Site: brandenburg
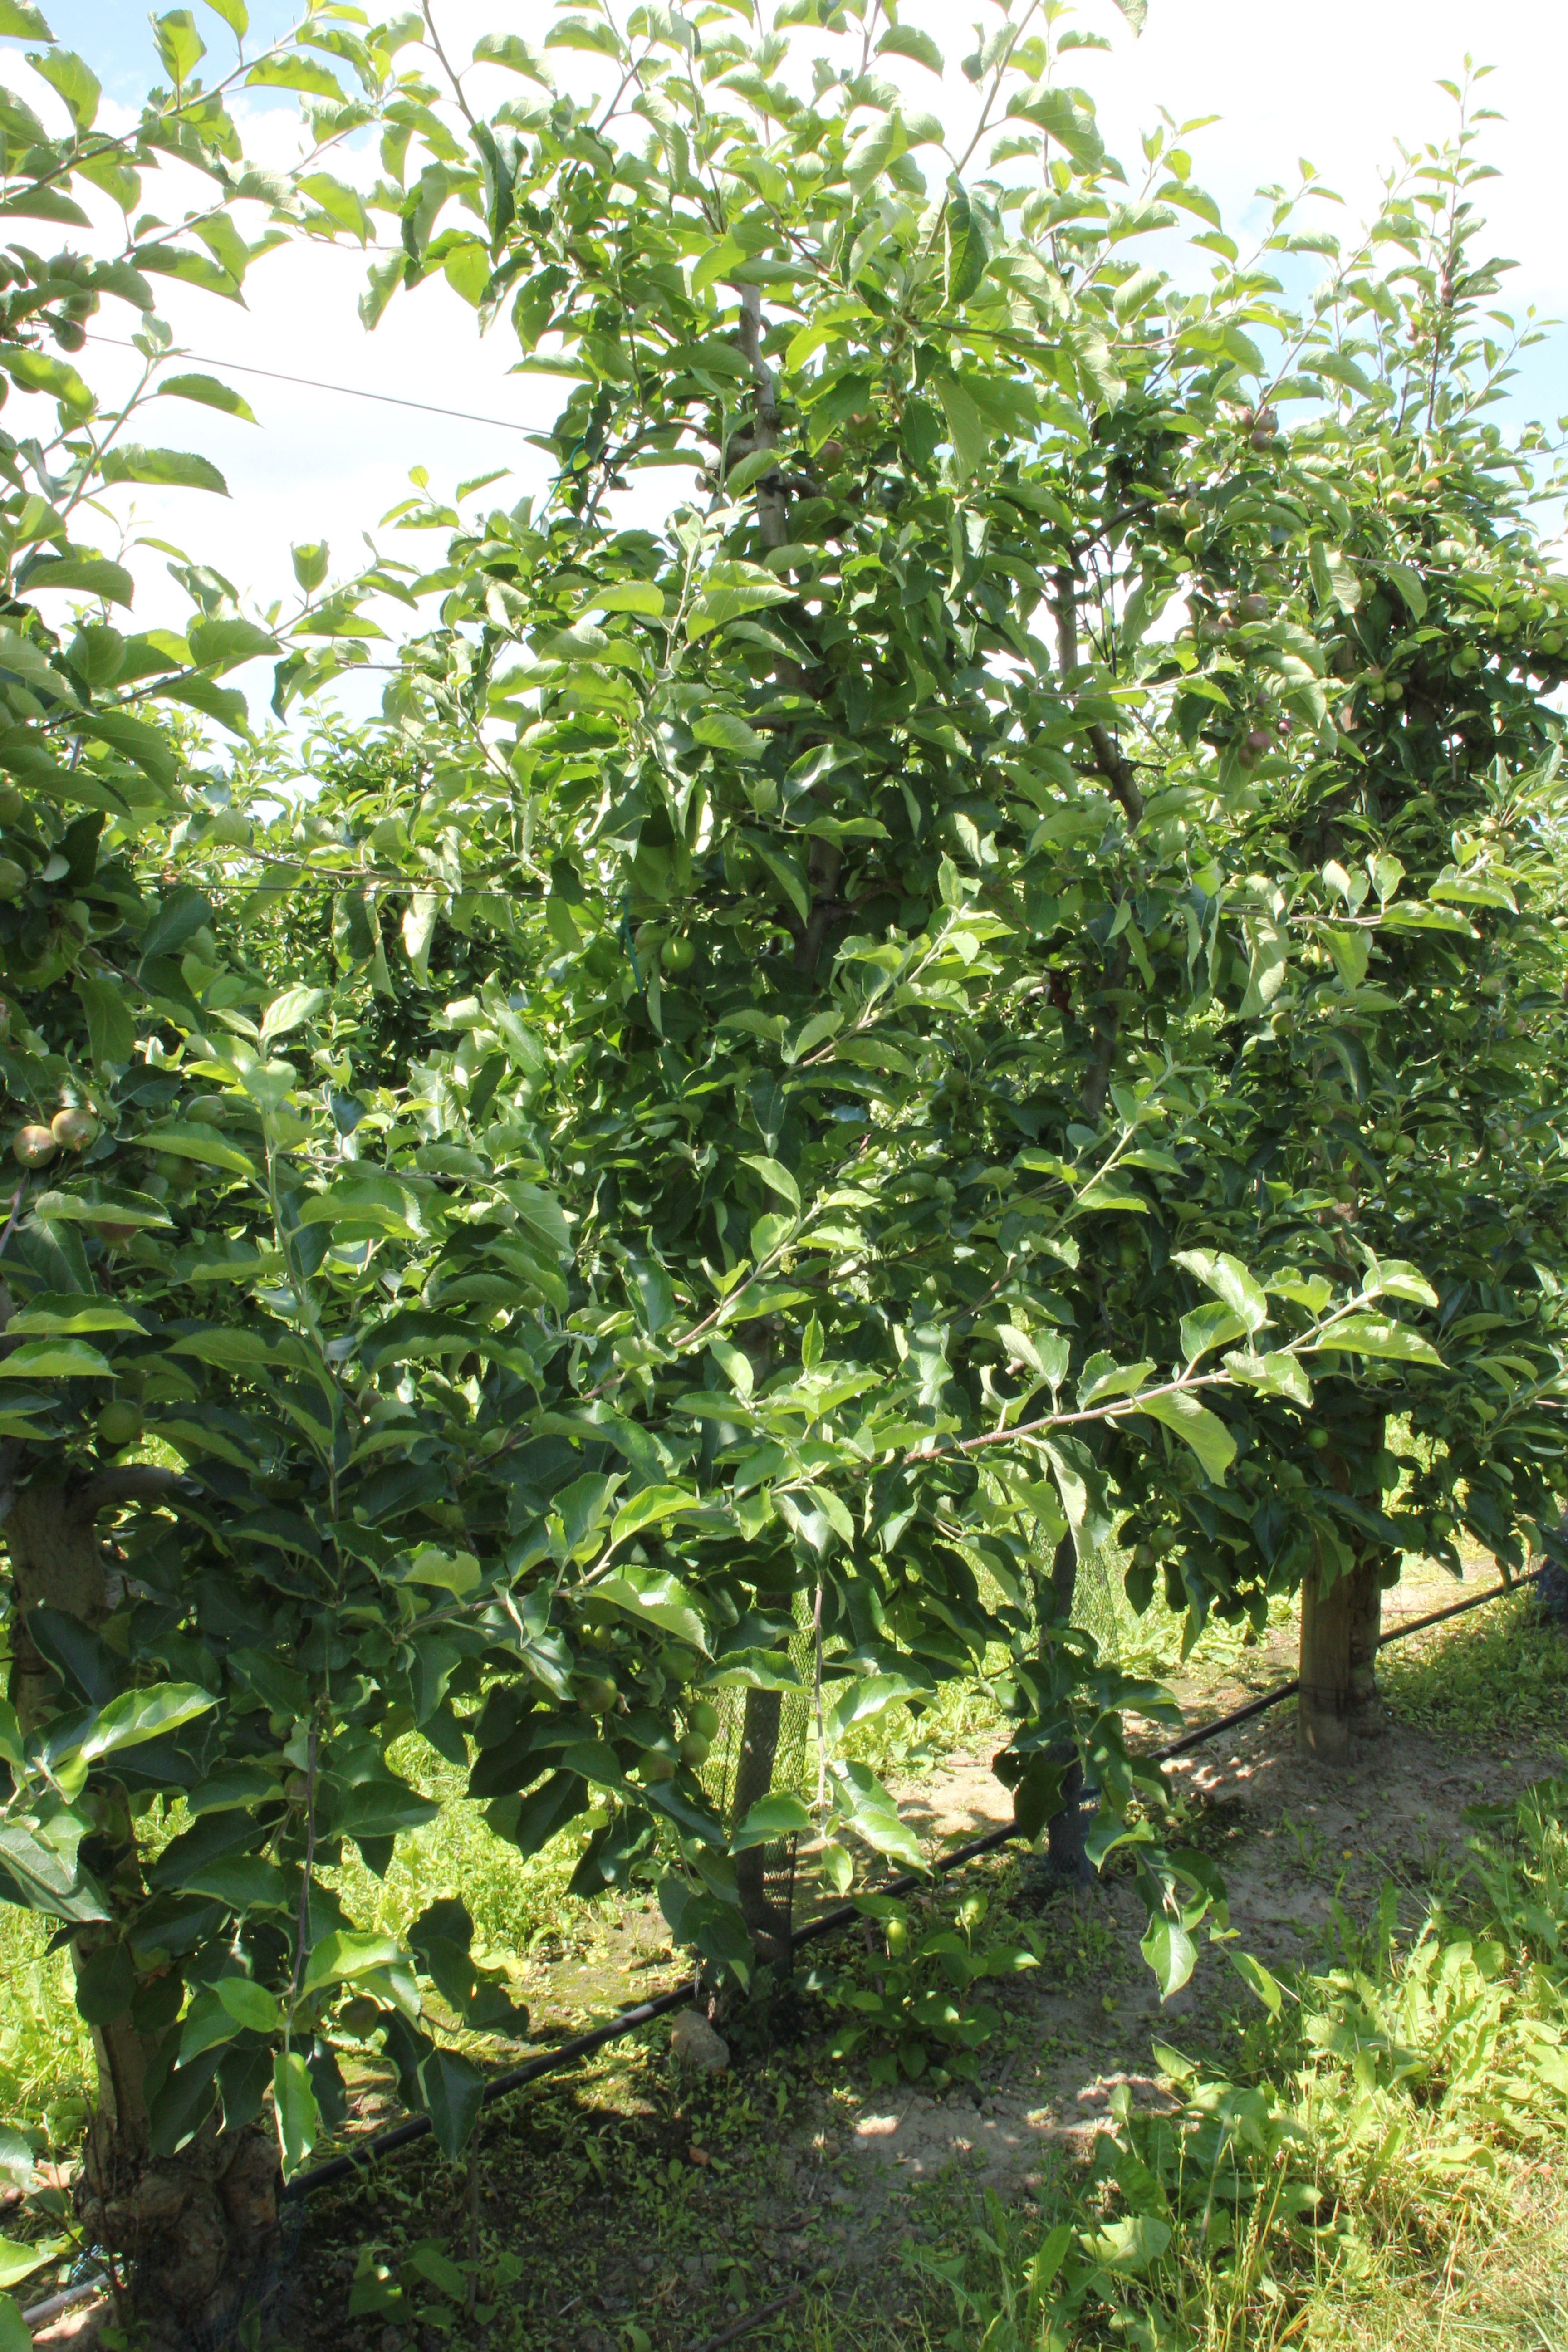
Growth stage (BBCH 73): Development of fruit